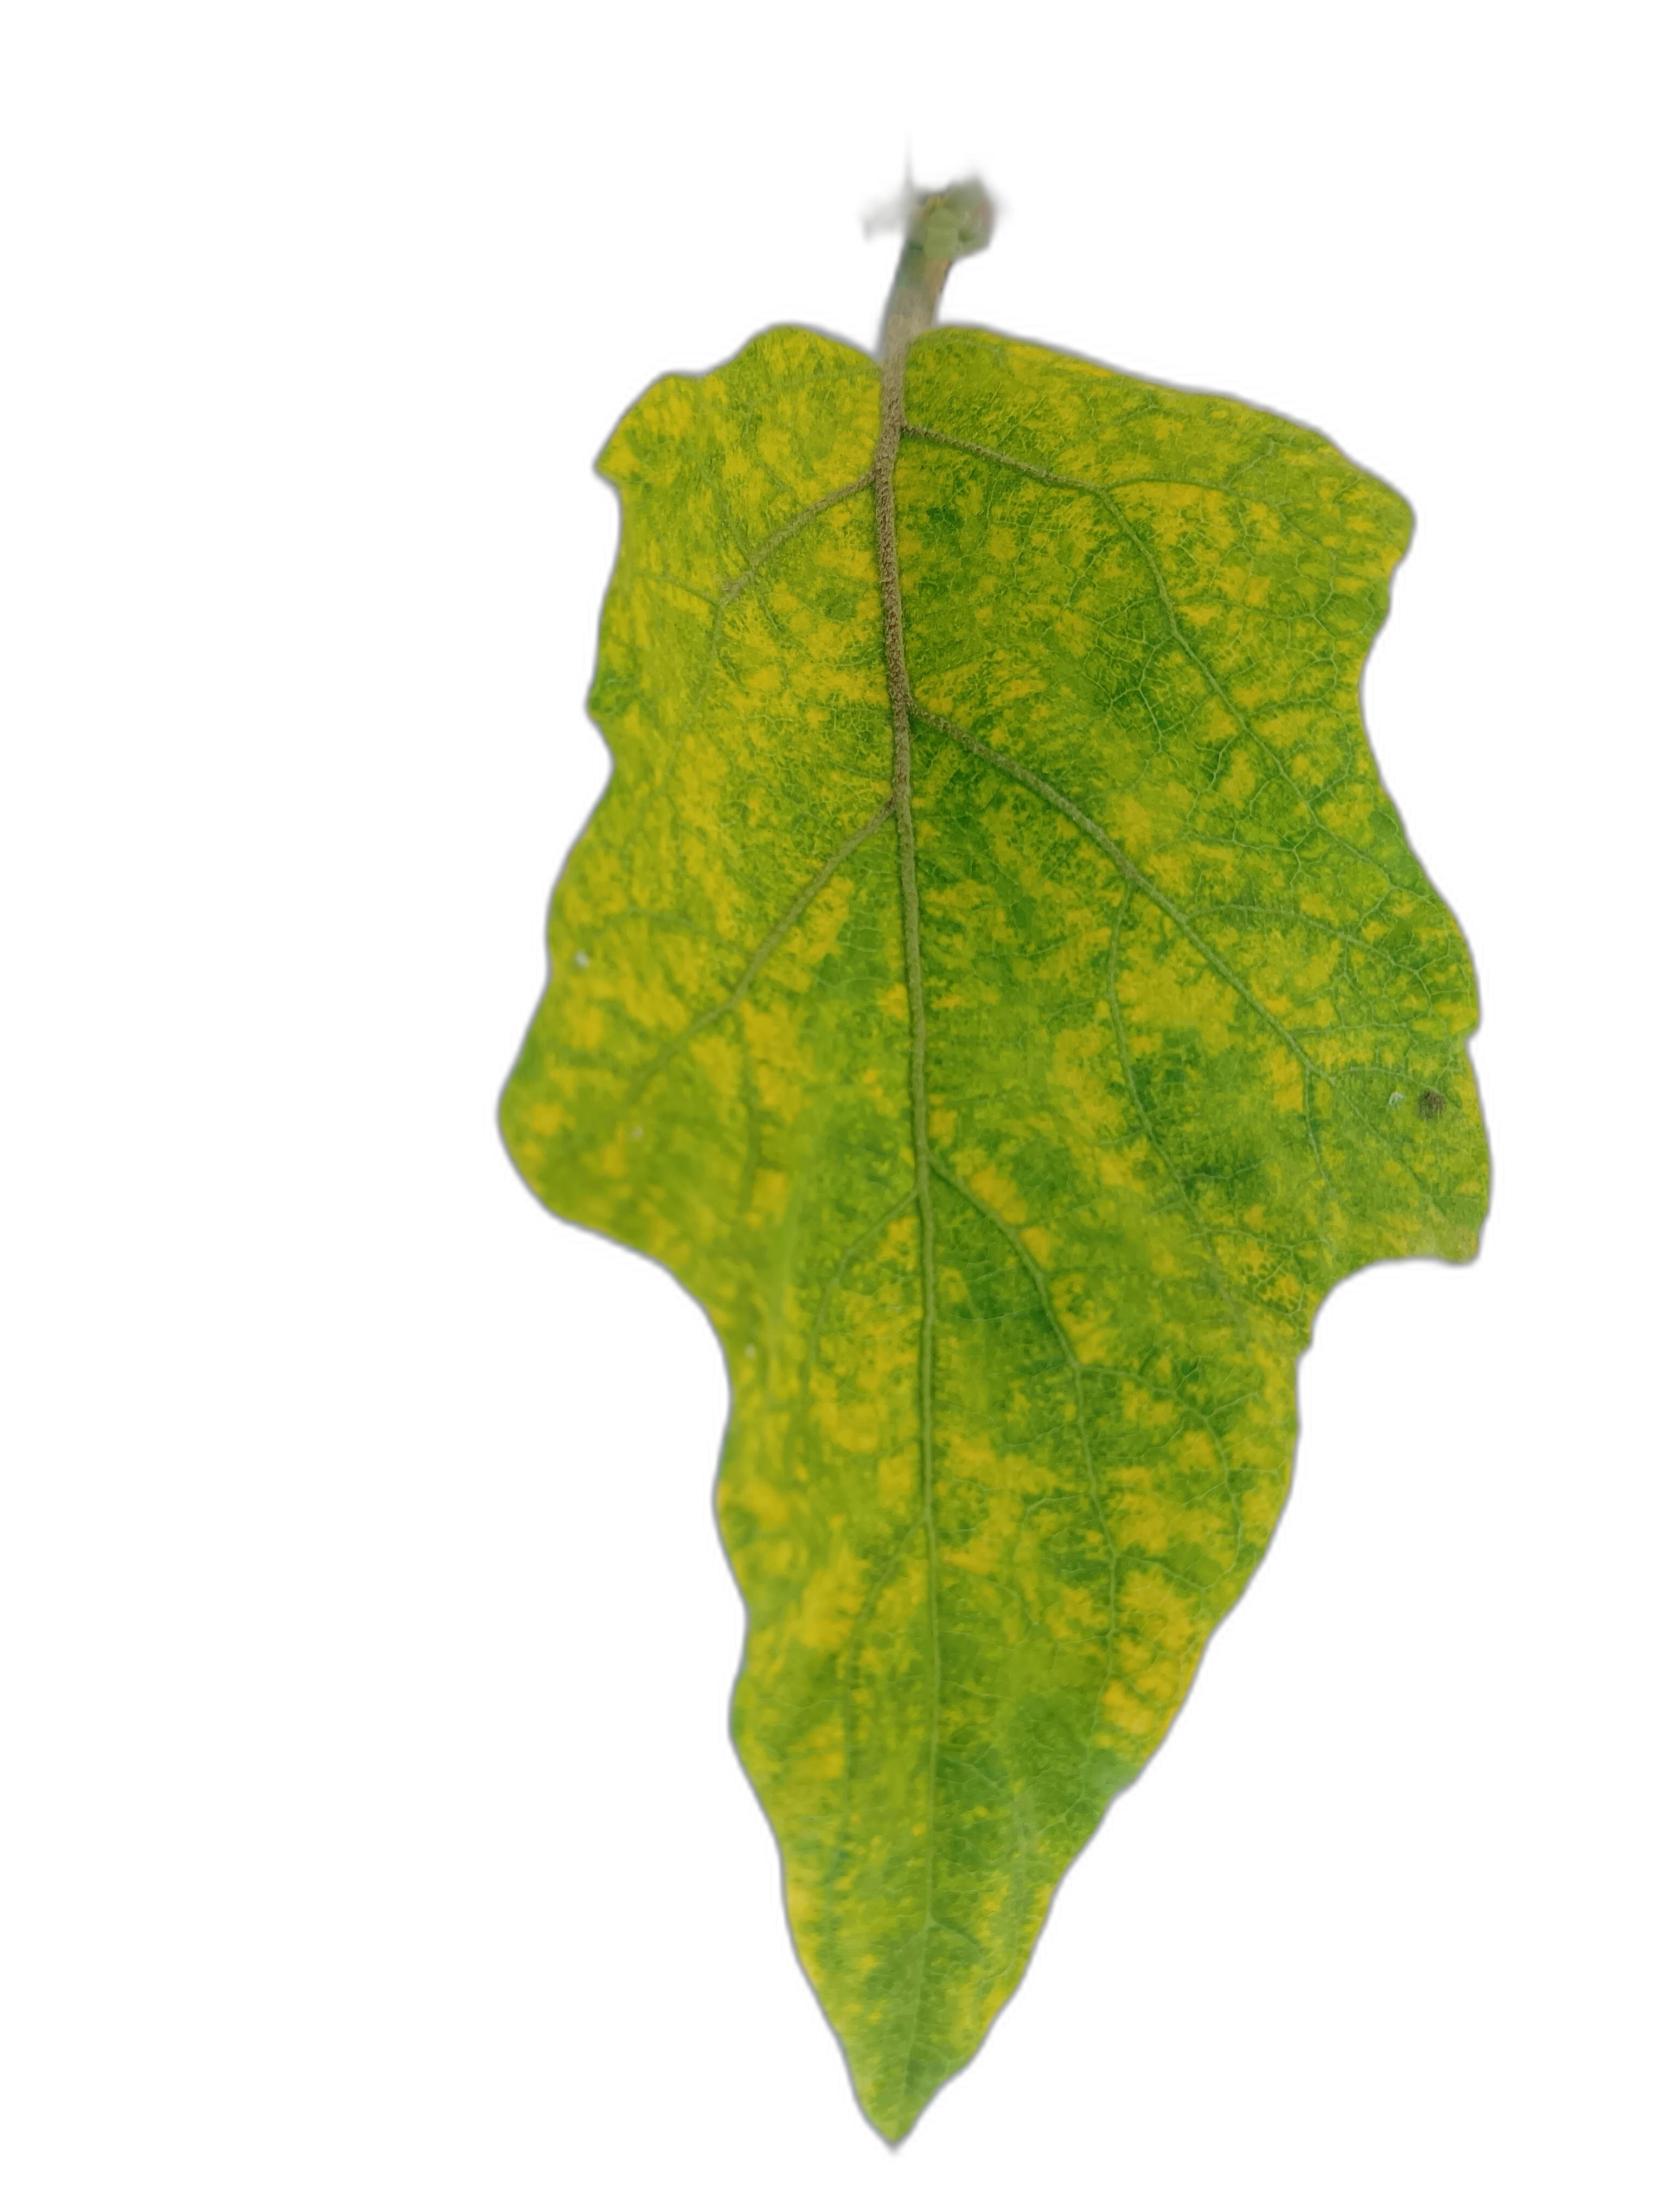
Label: Mosaic Virus Disease